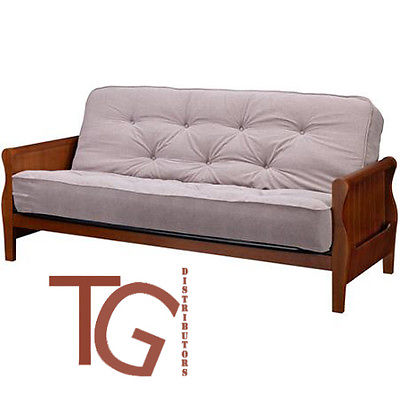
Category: sofa